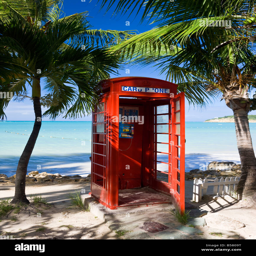
traditional red telephone box on the beach